Ashley Young

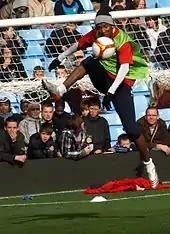
Young training with Aston Villa in 2009

On 24 August 2009, Young scored a penalty as Aston Villa won 3–1 against Liverpool at Anfield. He did, however, miss a penalty three days later in a home tie in the UEFA Europa League against Rapid Wien. Young won two penalties in the first half of the match (one that he missed, the other that was converted by James Milner) as Aston Villa were eliminated from the tournament on the away goals rule.